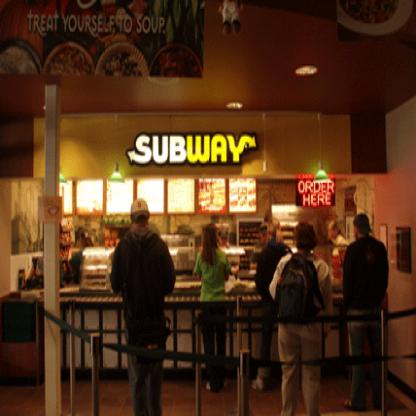
Scene: Indoor